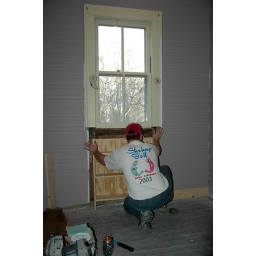
Darwin wedges the bookshelf into the space under the window bathroom window.